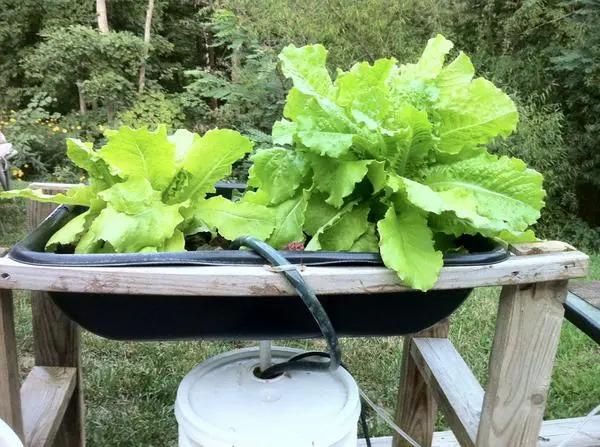
Kilimo cha haidroponi ambapo mimea hukuwa kwenye maji yenye virutubisho badala ya udongo. Mbinu hii ya kisasa ni bora kwa maeneo yenye nafasi ndogo na udongo usiofaa, na husaidia kuhifadhi maji, kuongeza tija na kuendeleza uzalishaji wa mazao ya biashara kwa njia rafiki kwa mazingira.